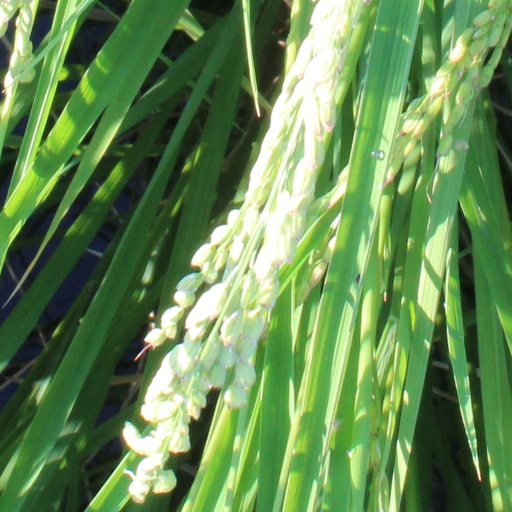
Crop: rice